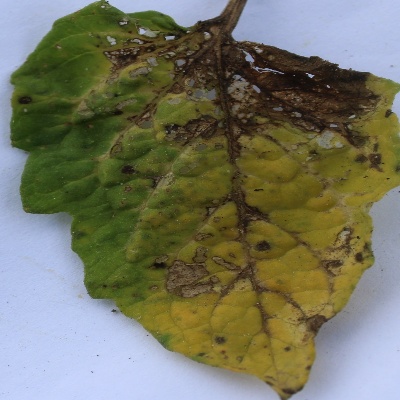
Crop: Tomato
Condition: septoria leaf spot